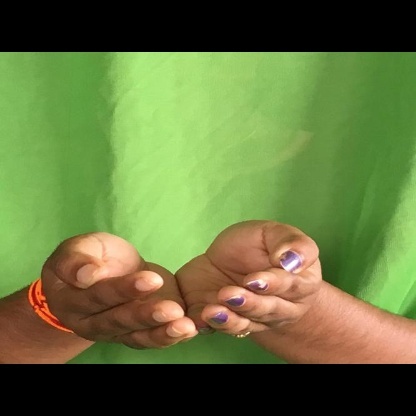
Mudra: Pushpaputa